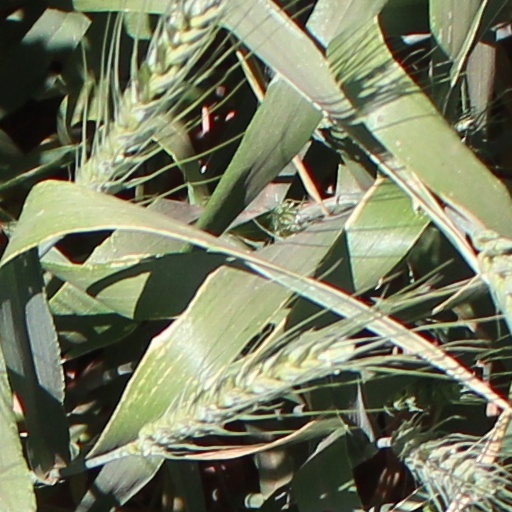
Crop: wheat